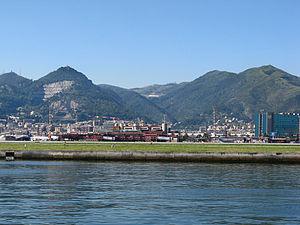
L’aéroport de Gênes-Christophe-Colomb est un aéroport italien situé à l'ouest de Gênes sur un terre-plein dans le quartier de Sestri Ponente à 6 km du centre ville. Il est le plus grand aéroport de Ligurie. Il prend son nom de l'explorateur génois Cristophe Colomb. Il est géré par la société Aeroporto di Genova.